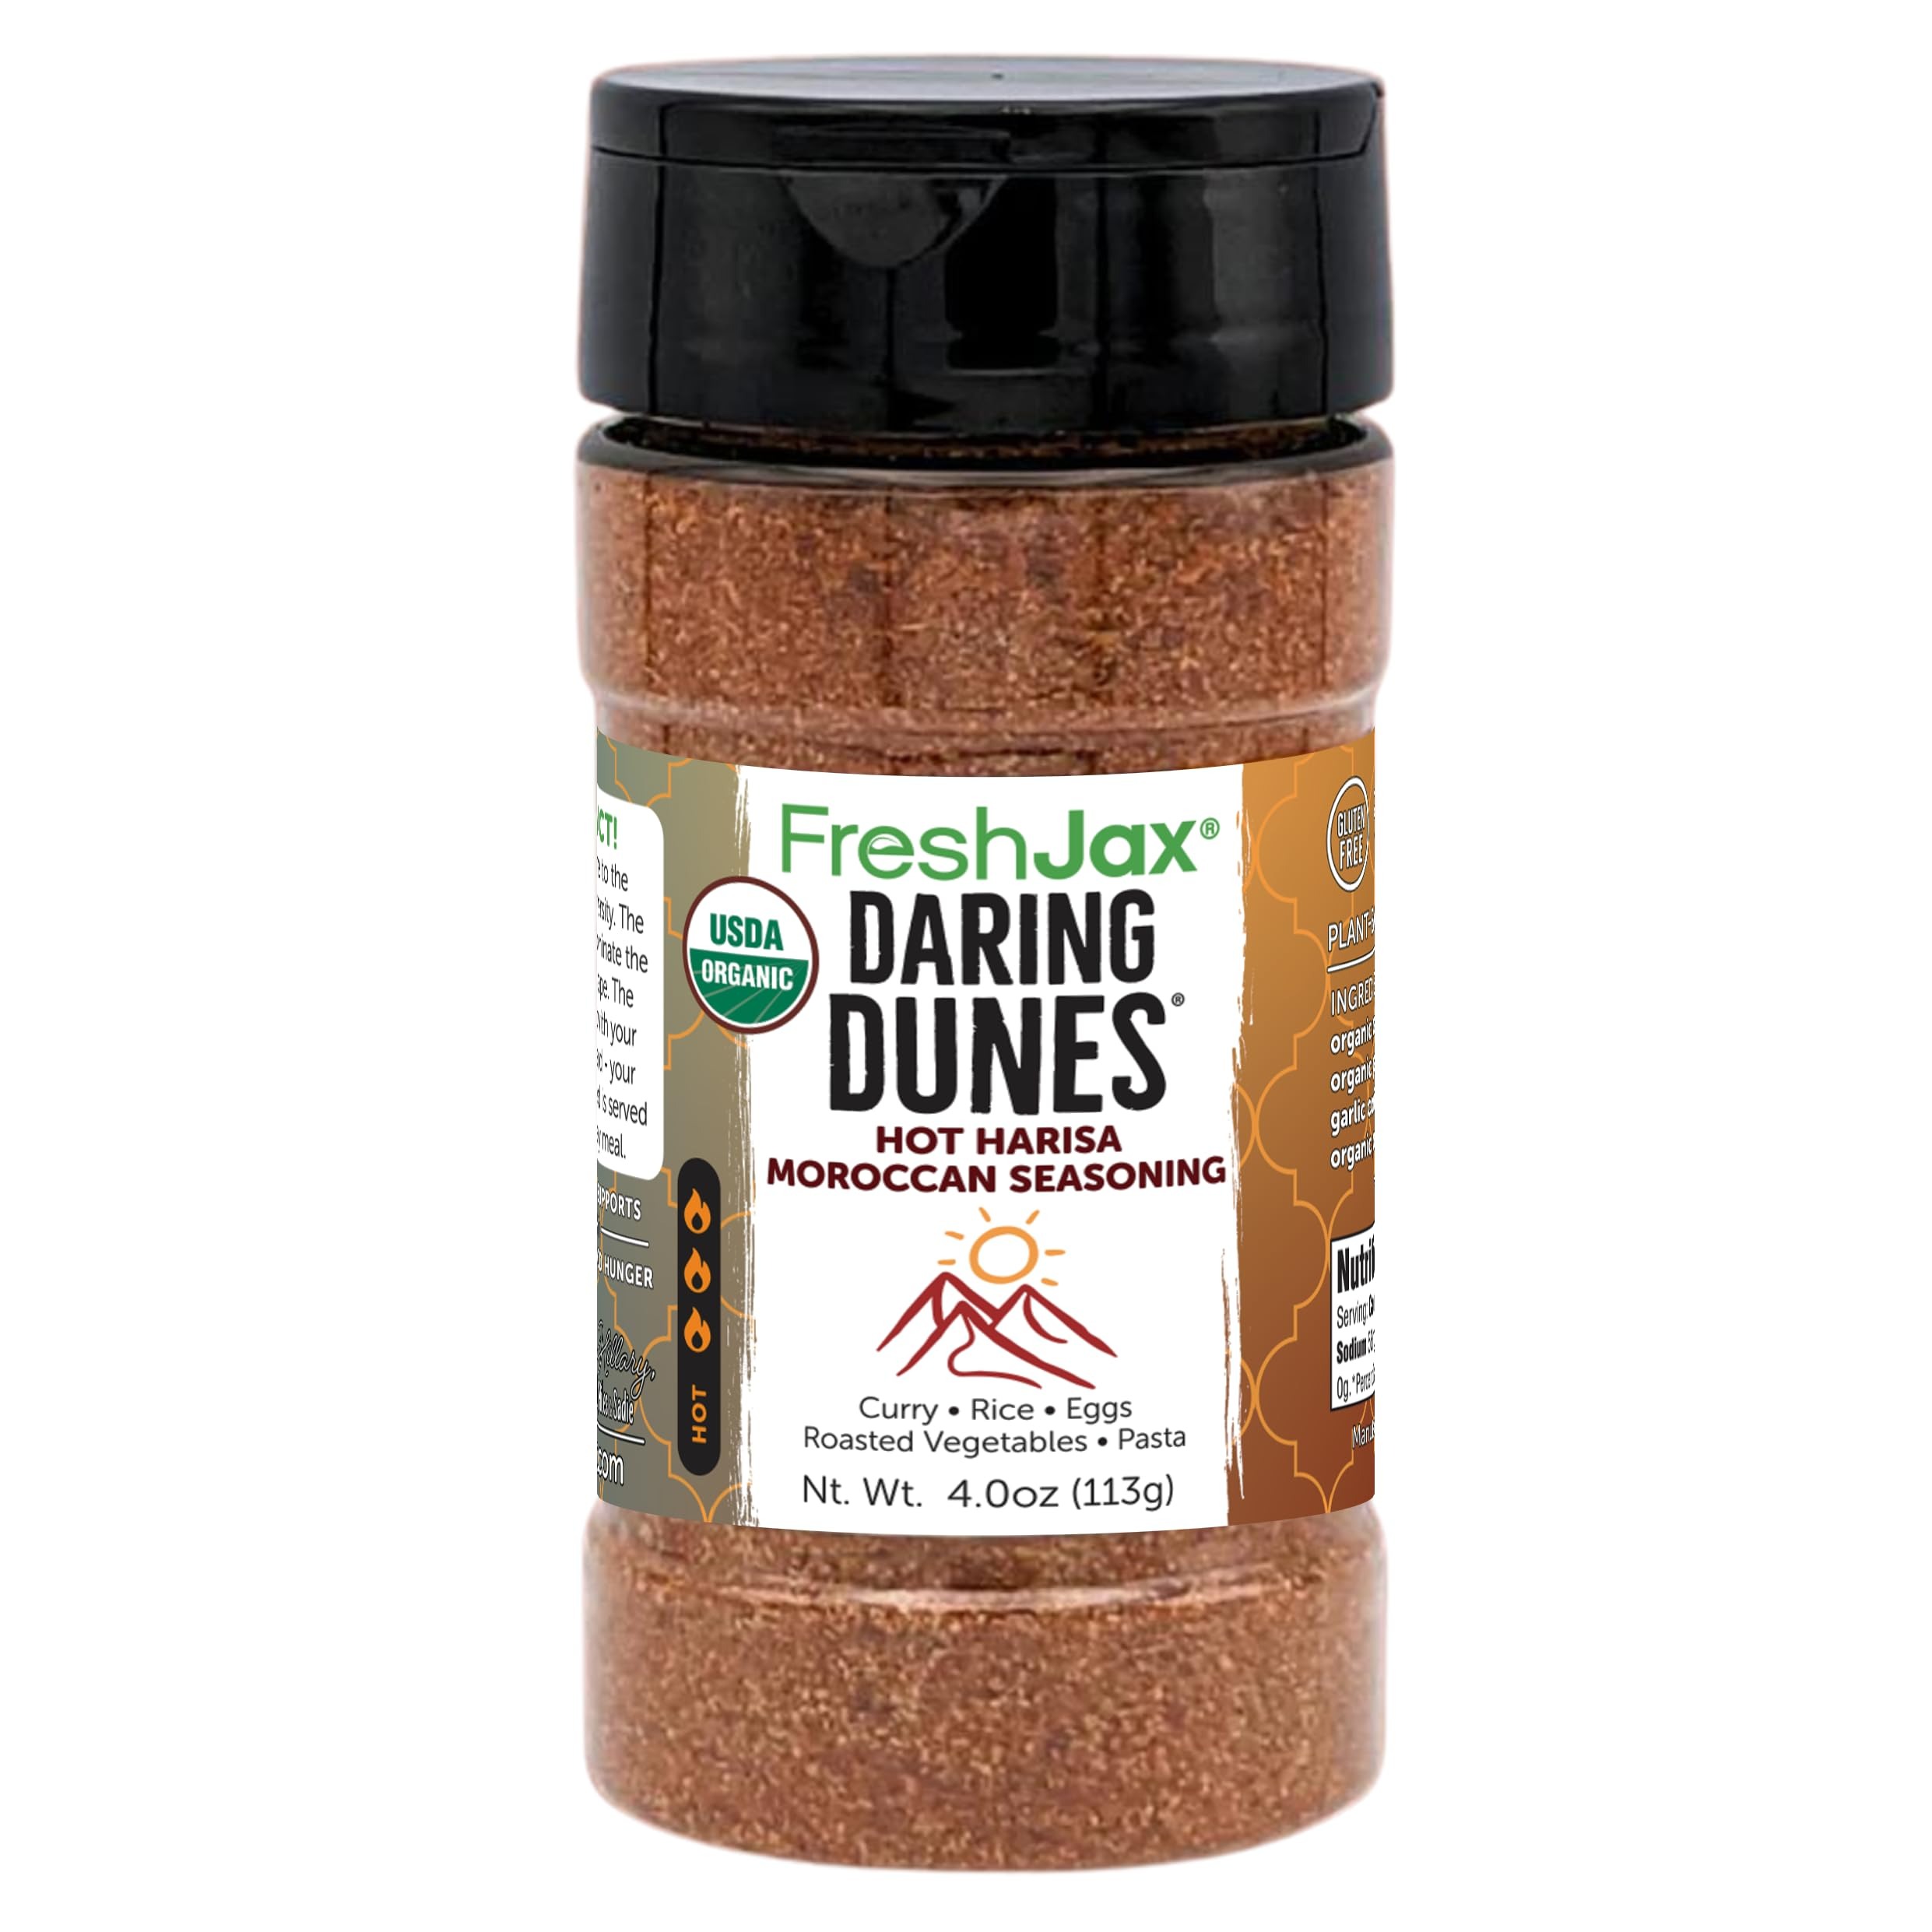
Item Name: FreshJax Daring Dunes Hot Moroccan Harissa Spice Blend (4.0 oz Large Bottle) Non GMO, Gluten Free, Keto, Paleo, No Preservatives Harissa Seasoning | Handcrafted in Jacksonville
Bullet Point 1: DARING DUNES HOT HARISSA MOROCCAN BLEND: Enjoy the vibrant flavors of our Harissa Moroccan Blend with a mix of spice, sweetness, and smokiness; perfect for enhancing veggies, hummus, or adding a Moroccan twist to your dishes
Bullet Point 2: VERSATILE SEASONING: Ideal for seasoning meat, adding zest to tomato sauce, or boosting salad dressings; provides a balanced blend of spice and smokiness for a flavor-packed experience
Bullet Point 3: PREMIUM ORGANIC SPICES: Crafted in small batches for superior flavor; these spices are organic, gluten-free, vegan, non-GMO, keto- and paleo-friendly, with no preservatives—ensuring bold taste and quality in every dish
Bullet Point 4: CONVENIENT LARGE SHAKER BOTTLE: Comes in a large, BPA-free dual-sided shaker bottle; designed for easy, precise seasoning, making every meal flavorful with minimal effort
Bullet Point 5: KITCHEN ESSENTIALS: Versatile seasoning blend ideal for grilling, roasting, or everyday use; adds flavor to any dish
Value: 4.0
Unit: Ounce

Price: 16.99